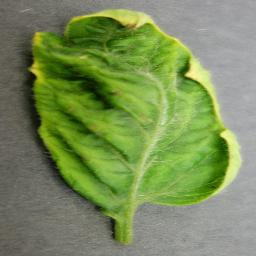
Label: Tomato___Tomato_Yellow_Leaf_Curl_Virus